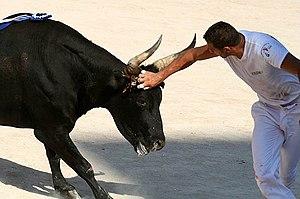
La Cocarde d'or est une épreuve de course camarguaise qui a lieu chaque année, le premier lundi de juillet, à Arles, en France. C'est une course d'importance comptant pour le championnat des raseteurs, le Trophée des As.
Les raseteurs sont les principaux acteurs de la course camarguaise. Ils affrontent généralement à deux, trois ou plus, un animal appelé cocardier, taureau castré très vif et léger, auquel ils tentent d'enlever les attributs primés qui décorent sa tête. Ils effectuent un nombre de rasets très variés, qui leur permettent de déplacer l'animal. Ils sont assistés par des tourneurs.
Ce lexique recense et définit les termes de la course camarguaise. Certains sont communs avec ceux du glossaire de la tauromachie.
Le cocardier ou taureau cocardier ou biòu en provençal est une race bovine camarguaise, destinée aux spectacles de course camarguaise.
Sabri Allouani, né le 26 septembre 1978 à Montpellier, est un raseteur français. Il demeure à Vendargues.